Sky position (RA, Dec in degrees): 160.347, 1.627
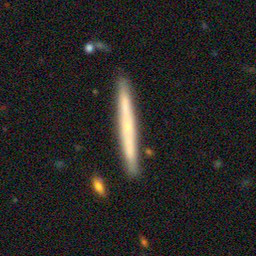
Galaxy morphology: Edge-on Galaxies without Bulge